Irena Sendler

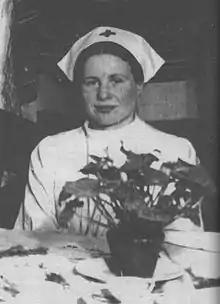
Irena Sendler in December 1944

The Jewish ghetto was a functioning community and to many Jews seemed the safest available place for themselves and their children. In addition, survival on the outside was plausible only for people with access to financial resources. This calculation lost its validity in July 1942, when the Germans proceeded with the liquidation of the ghetto in Warsaw, to be followed by the extermination of its residents. Sendler and her associates—as related by Jonas Turkow—could take a small number of children, and a certain number could be accepted and supported by Christian institutions, but a larger-scale action was prevented by the lack of funds. Initial funds for transfer and maintenance of ghetto children were provided by members of the Jewish community, still in existence, in cooperation with women from the Welfare Department. Sendler and others, in accordance with their mission, wanted to help the neediest children (such as orphans) first. Turkow, who contacted Wanda Wyrobek and Sendler to take out of the ghetto and arrange care for his daughter Margarita, wanted to prioritize children of the most "deserving" (accomplished) people.